History of sports in the United States

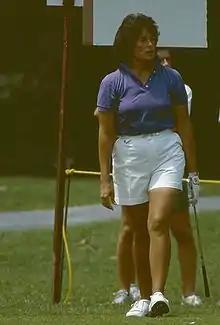
Nancy Lopez is currently the youngest golfer ever to be inducted into the LPGA Hall of Fame.

The period saw increased integration and diversity in sports, with figures like Jackie Robinson and Wat Misaka breaking racial barriers. George Preston Marshall imposed a strict color barrier on the National Football League (NFL) from 1933 to 1946. Marshall, owner of the Washington Redskins, infamously upheld this segregationist policy until 1962, refusing to sign black players to his team despite broader integration in the sport. The NFL integration in the late 1940s came as professional football was brought to California, where college and professional teams remained fully integrated; when the NFL placed its first team (the Los Angeles Rams) in the state in 1946, it was obligated to integrate, and did so by signing college superstar Joe Aguirre and Kenny Washington.